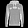
Label: Pullover